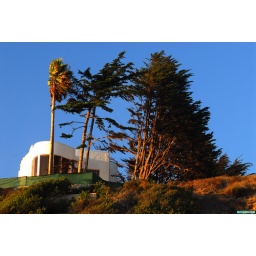
blufftop home in the point dume community above westward beach